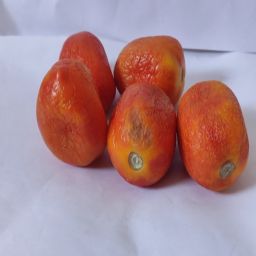
Crop: Tomato
Quality: Old